Cuisine and specialties of Nord-Pas-de-Calais

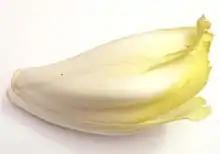
Endive, also known as chicory.

In 2012, the port of Boulogne-sur-Mer was still France's leading fishing port, handling just over 36,000 tonnes of fish. Herring, which has made Boulogne-sur-Mer such a success, comes in a wide range of specialties, originally used to preserve herring: salted and smoked (kippers and buckling), pickled (rollmops) or canned (pilchards).